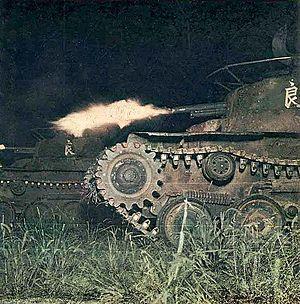
Le canon de char Type 97 de 57 mm était l'armement principal du Type 97 Chi-Ha, char moyen de l'Armée Impériale Japonaise au cours de la Seconde Guerre mondiale.